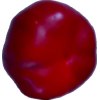
Label: red_pepper